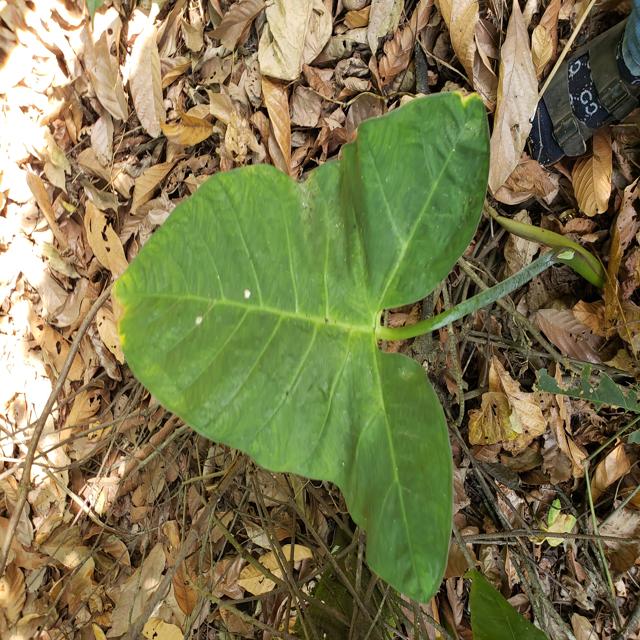
Label: Healthy